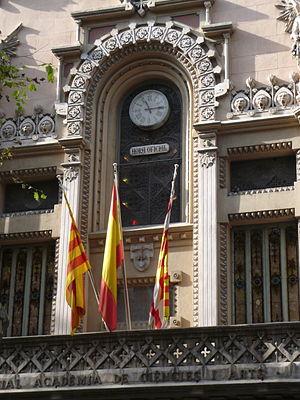
L'Académie royale des sciences et arts de Barcelone est une académie située à Barcelone, fondée en 1764 comme une société littéraire et qui actuellement se consacre à l'étude des Sciences, et tout particulièrement à tout ce qui touche la Catalogne.